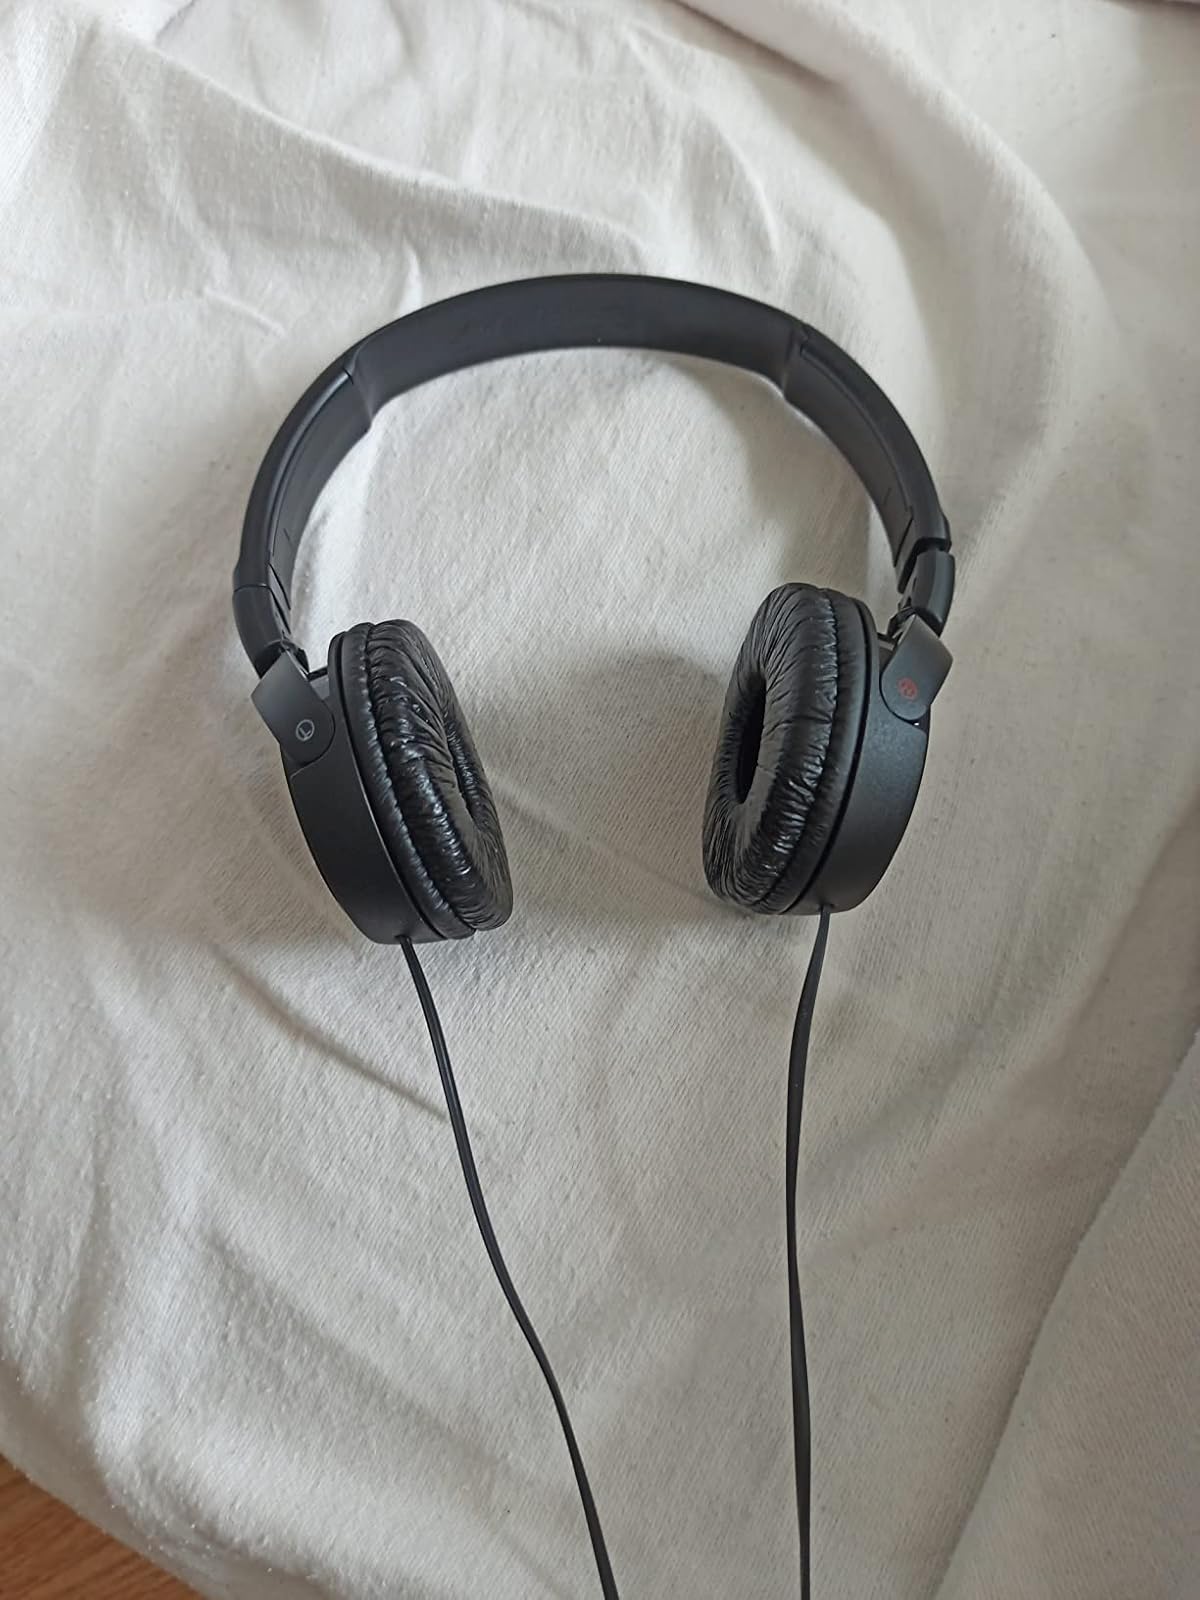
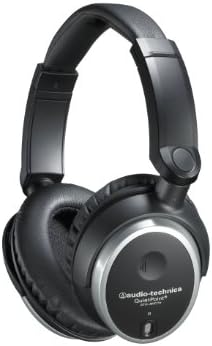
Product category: headphones
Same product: no